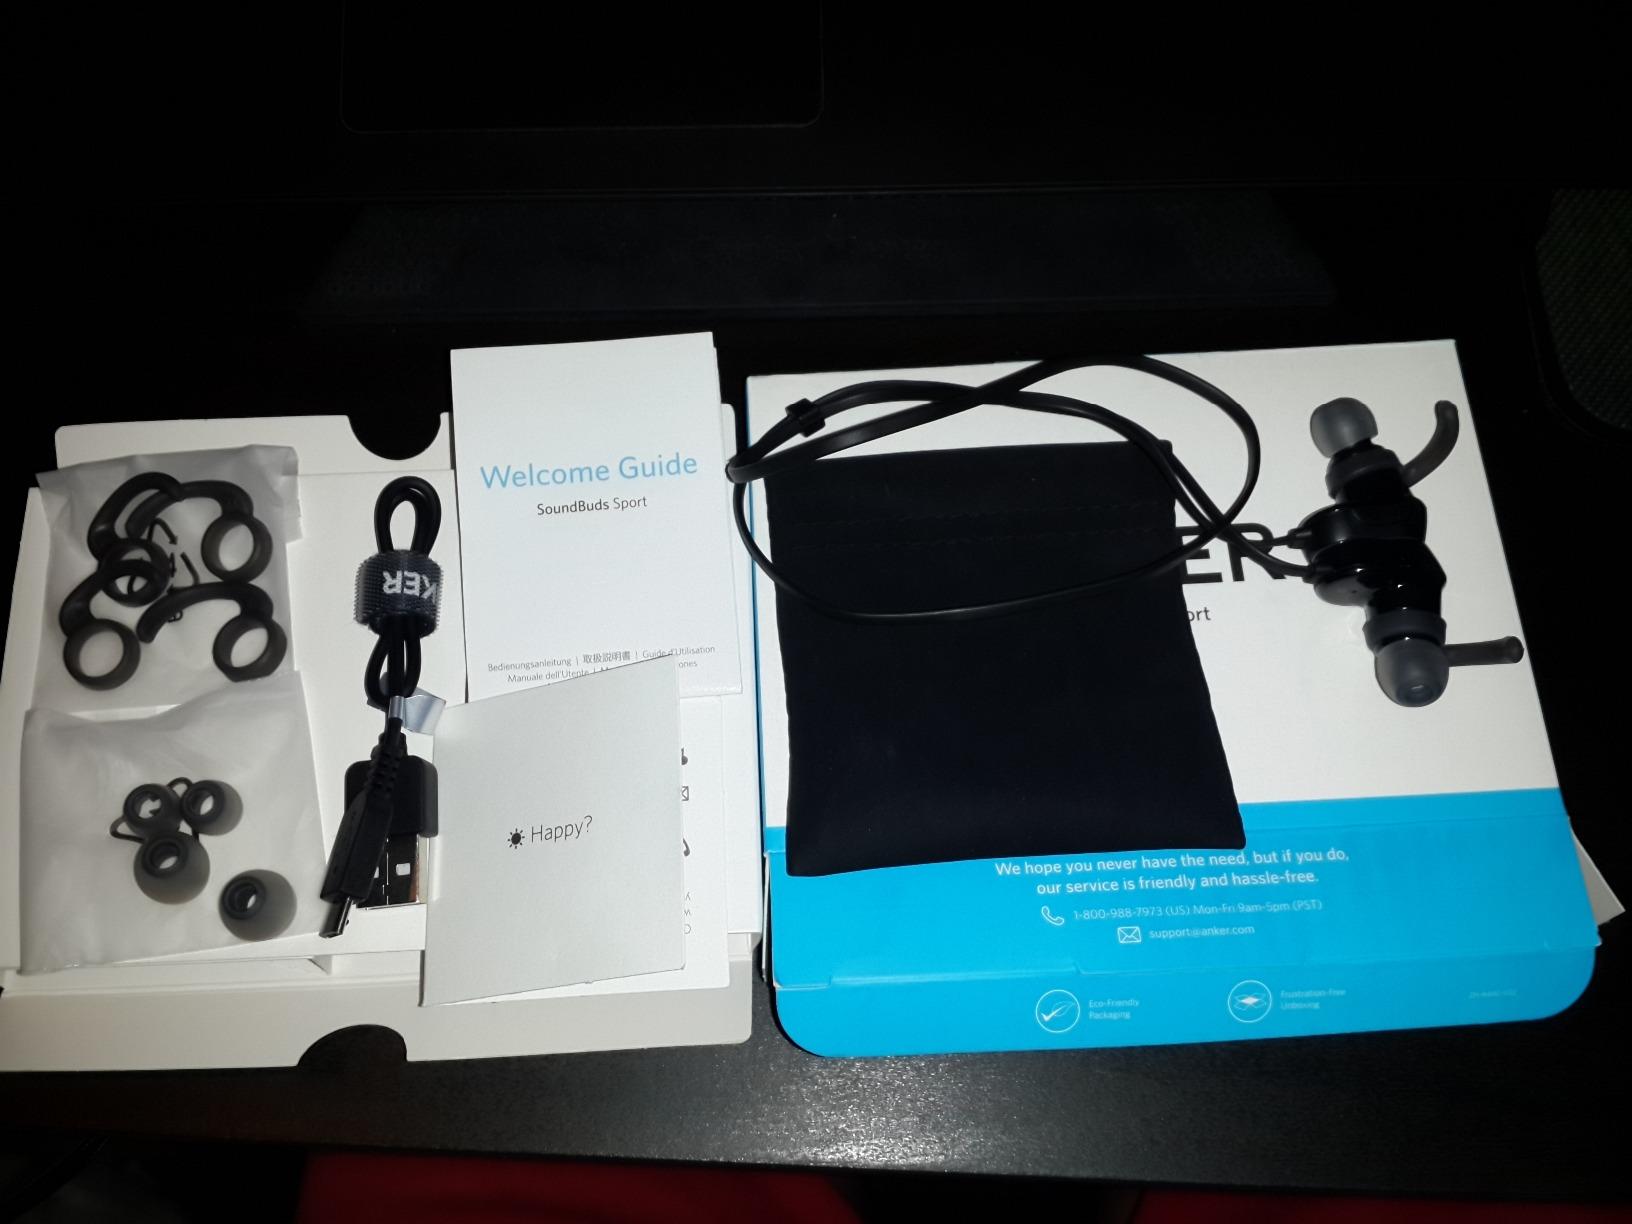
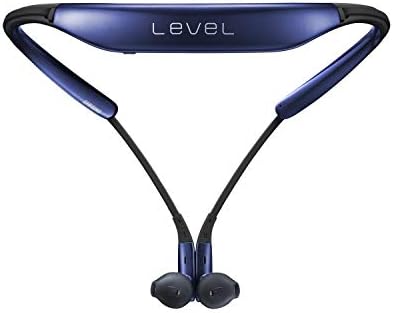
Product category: headphones
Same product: no